All the President's Men

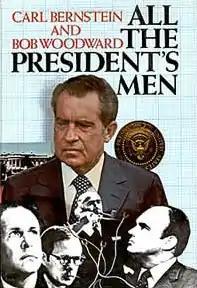
The cover of the 1974 first edition

All the President's Men is a 1974 non-fiction book by Carl Bernstein and Bob Woodward, two of the journalists who investigated the June 1972 break-in at the Watergate Office Building and the resultant political scandal for "The Washington Post". The book chronicles the investigative reporting of Woodward and Bernstein from Woodward's initial report on the Watergate break-in through the resignations of Nixon Administration officials H. R. Haldeman and John Ehrlichman in April 1973, and the revelation of the Oval Office Watergate tapes by Alexander Butterfield three months later. It relates the events behind the major stories the duo wrote for the "Post", naming some sources who had previously refused to be identified for their initial articles, notably Hugh Sloan. It also gives detailed accounts of Woodward's secret meetings with his source Deep Throat, whose identity was kept hidden for over 30 years. Gene Roberts, the former executive editor of "The Philadelphia Inquirer" and former managing editor of "The New York Times", has called the work of Woodward and Bernstein "maybe the single greatest reporting effort of all time."